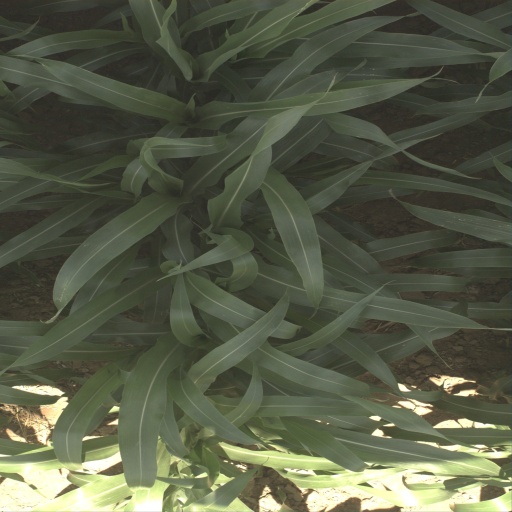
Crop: sorghum